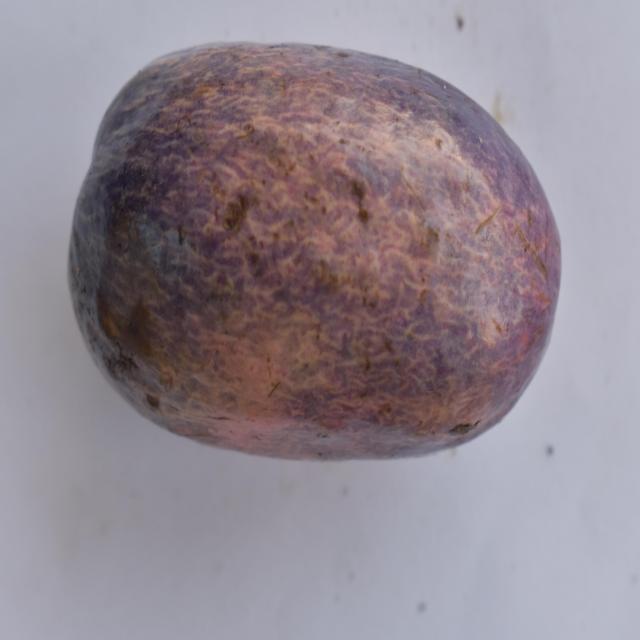
Plum grade: unaffected